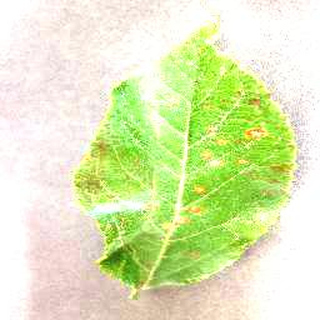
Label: apple_cedar_apple_rust